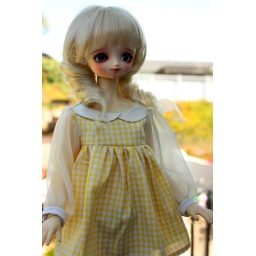
My old F-07 in a new yellow dress I made for her!